Cornick (food)

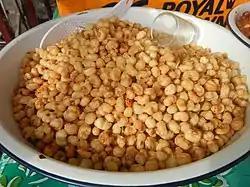

Cornick is a Filipino deep-fried crunchy puffed corn nut snack. It is most commonly garlic-flavored but can also come in a variety of other flavors. It is traditionally made with Lagkitan glutinous corn.